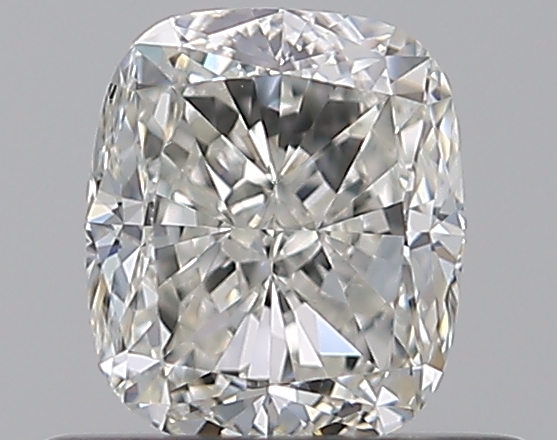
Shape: cushion
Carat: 0.61
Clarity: VS2
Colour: I
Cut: EX
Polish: EX
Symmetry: VG
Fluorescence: M
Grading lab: GIA
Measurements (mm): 5.07 x 4.36 x 3.03